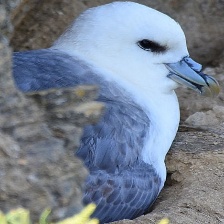
Species: NORTHERN FULMAR
Scientific name: FULMARUS GLACIALIS